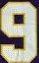
Number: 9